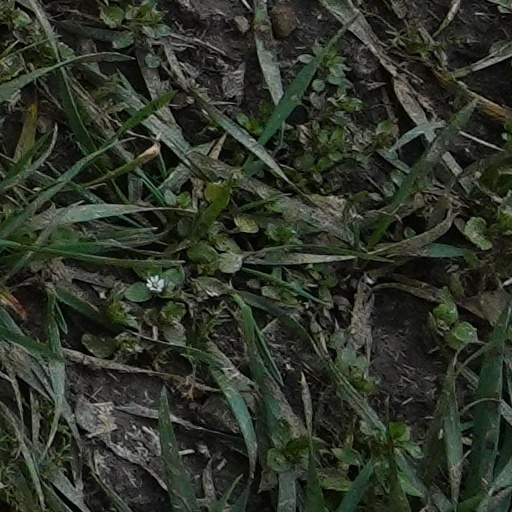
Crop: wheat